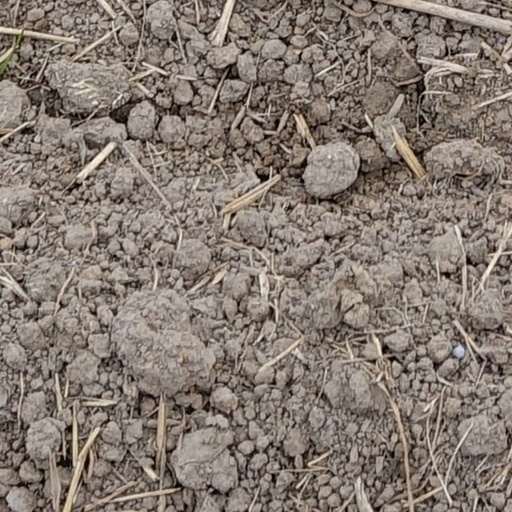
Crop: wheat